Dangme East District

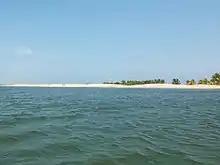
Volta River Estuary

Apart from the sandy beaches, another natural attraction in the district is the Volta River and its estuary. The Volta River forms the eastern boundary of the district before it reaches the Gulf of Guinea. The islands in the river and in the estuary are a wildlife paradise: marine turtles, birds, crocodiles and monkeys are some of the animals living there. The mangrove vegetation in the salty parts of the estuary is another attraction and an important ecosystem. It is however endangered by human activity along with rare animals that are often hunted down.